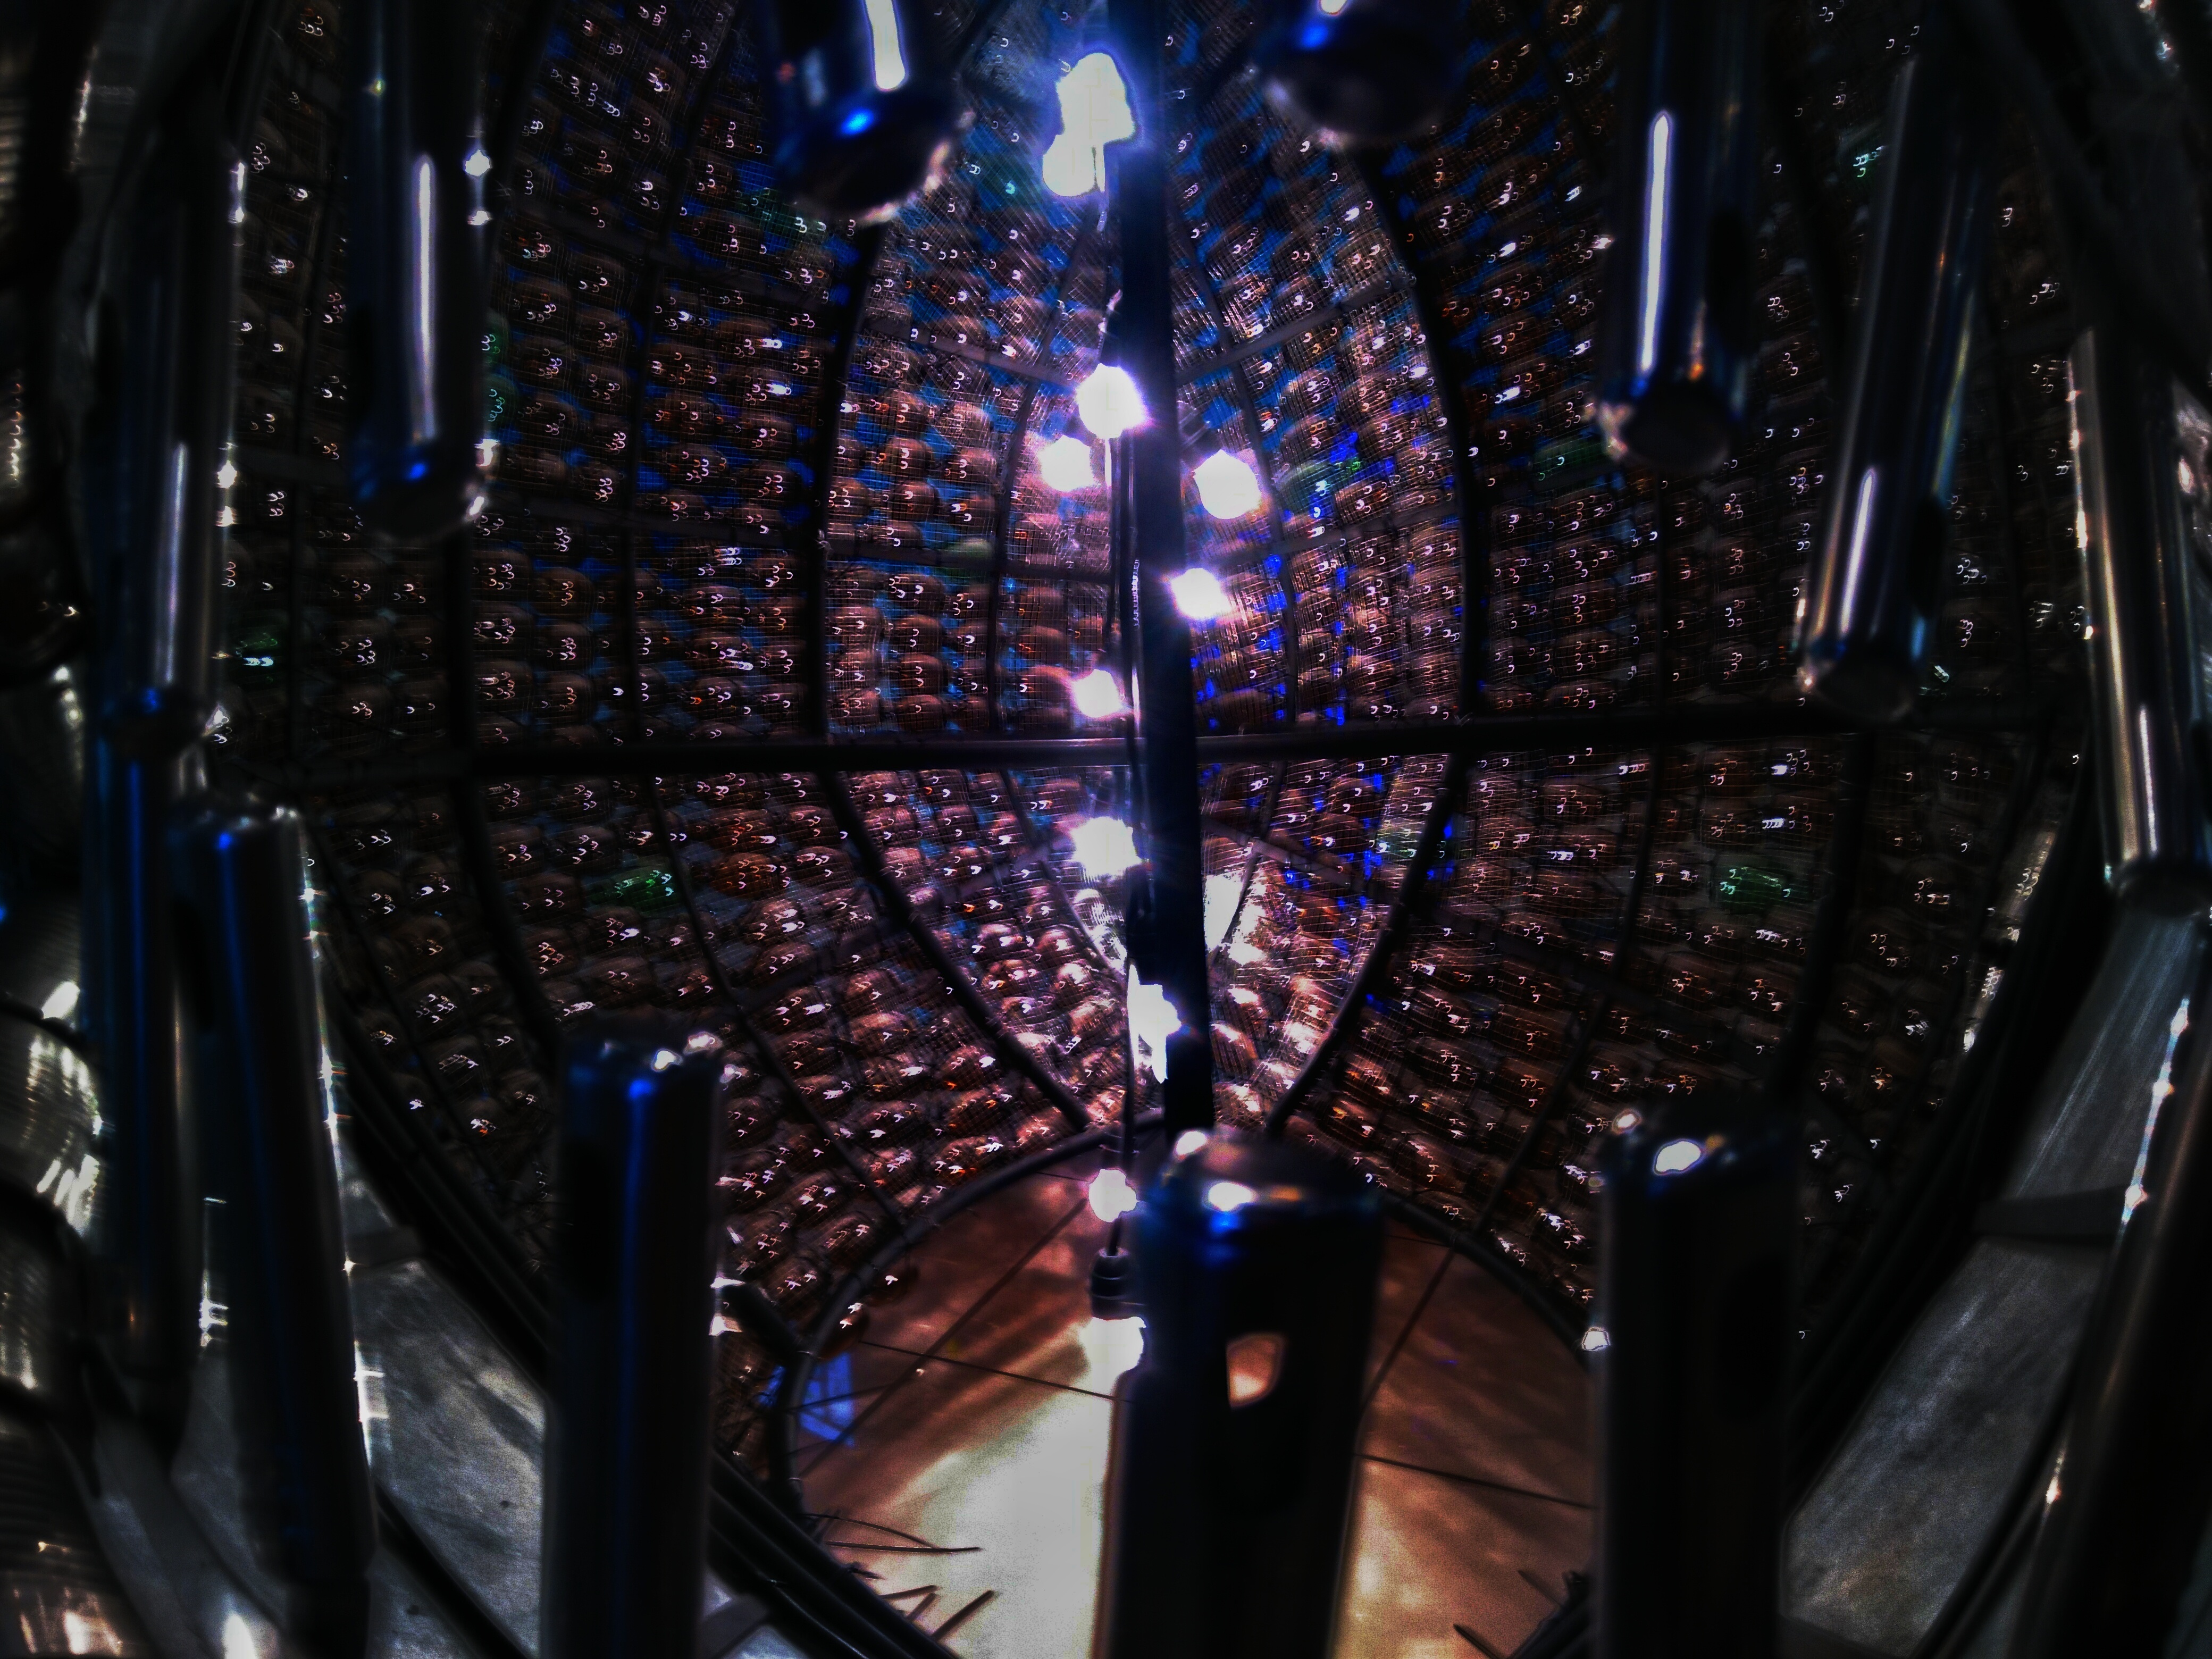
light, night, glass